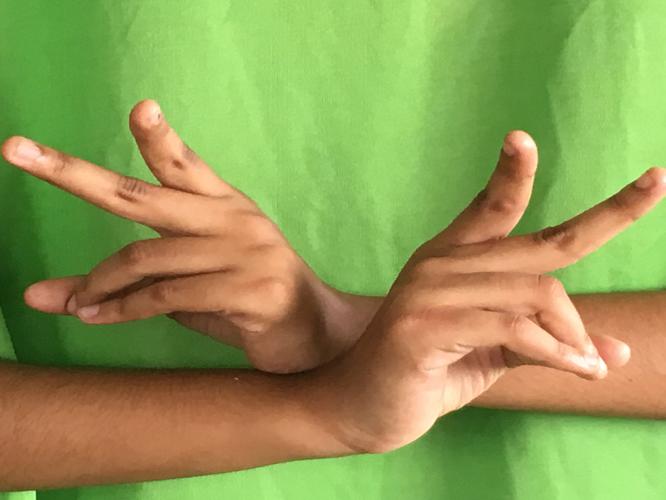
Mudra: Kartariswastika
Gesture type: double_hand